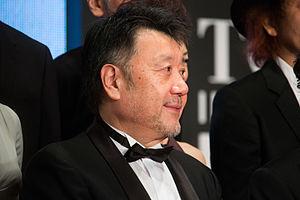
Masato Harada, né le 3 juillet 1949 à Numazu dans la préfecture de Shizuoka, est un réalisateur et scénariste japonais.